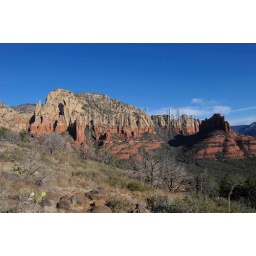
Usa, arizona, near sedona, brins mesa trail, view towards ship rock and steamboat rock